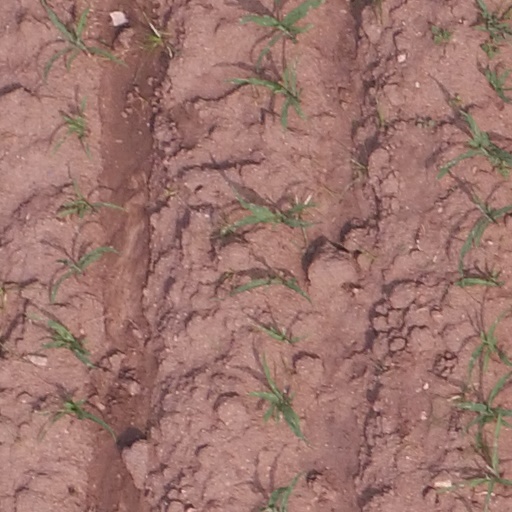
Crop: maize; corn